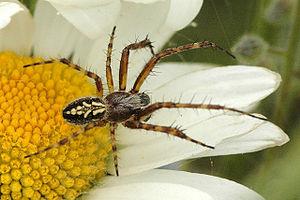
Aculepeira ceropegia est une espèce d'araignées aranéomorphes de la famille des Araneidae.